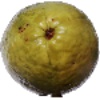
Label: guava